Dominique Reymond

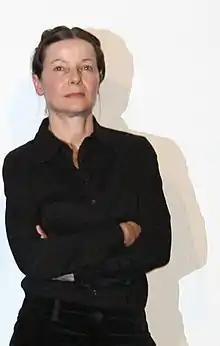

Dominique Reymond (born 12 February 1957) is a French actress. She has appeared in more than seventy films since 1984.